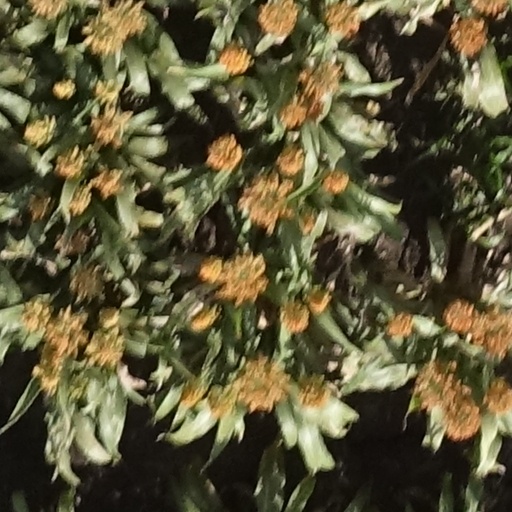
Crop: sorghum